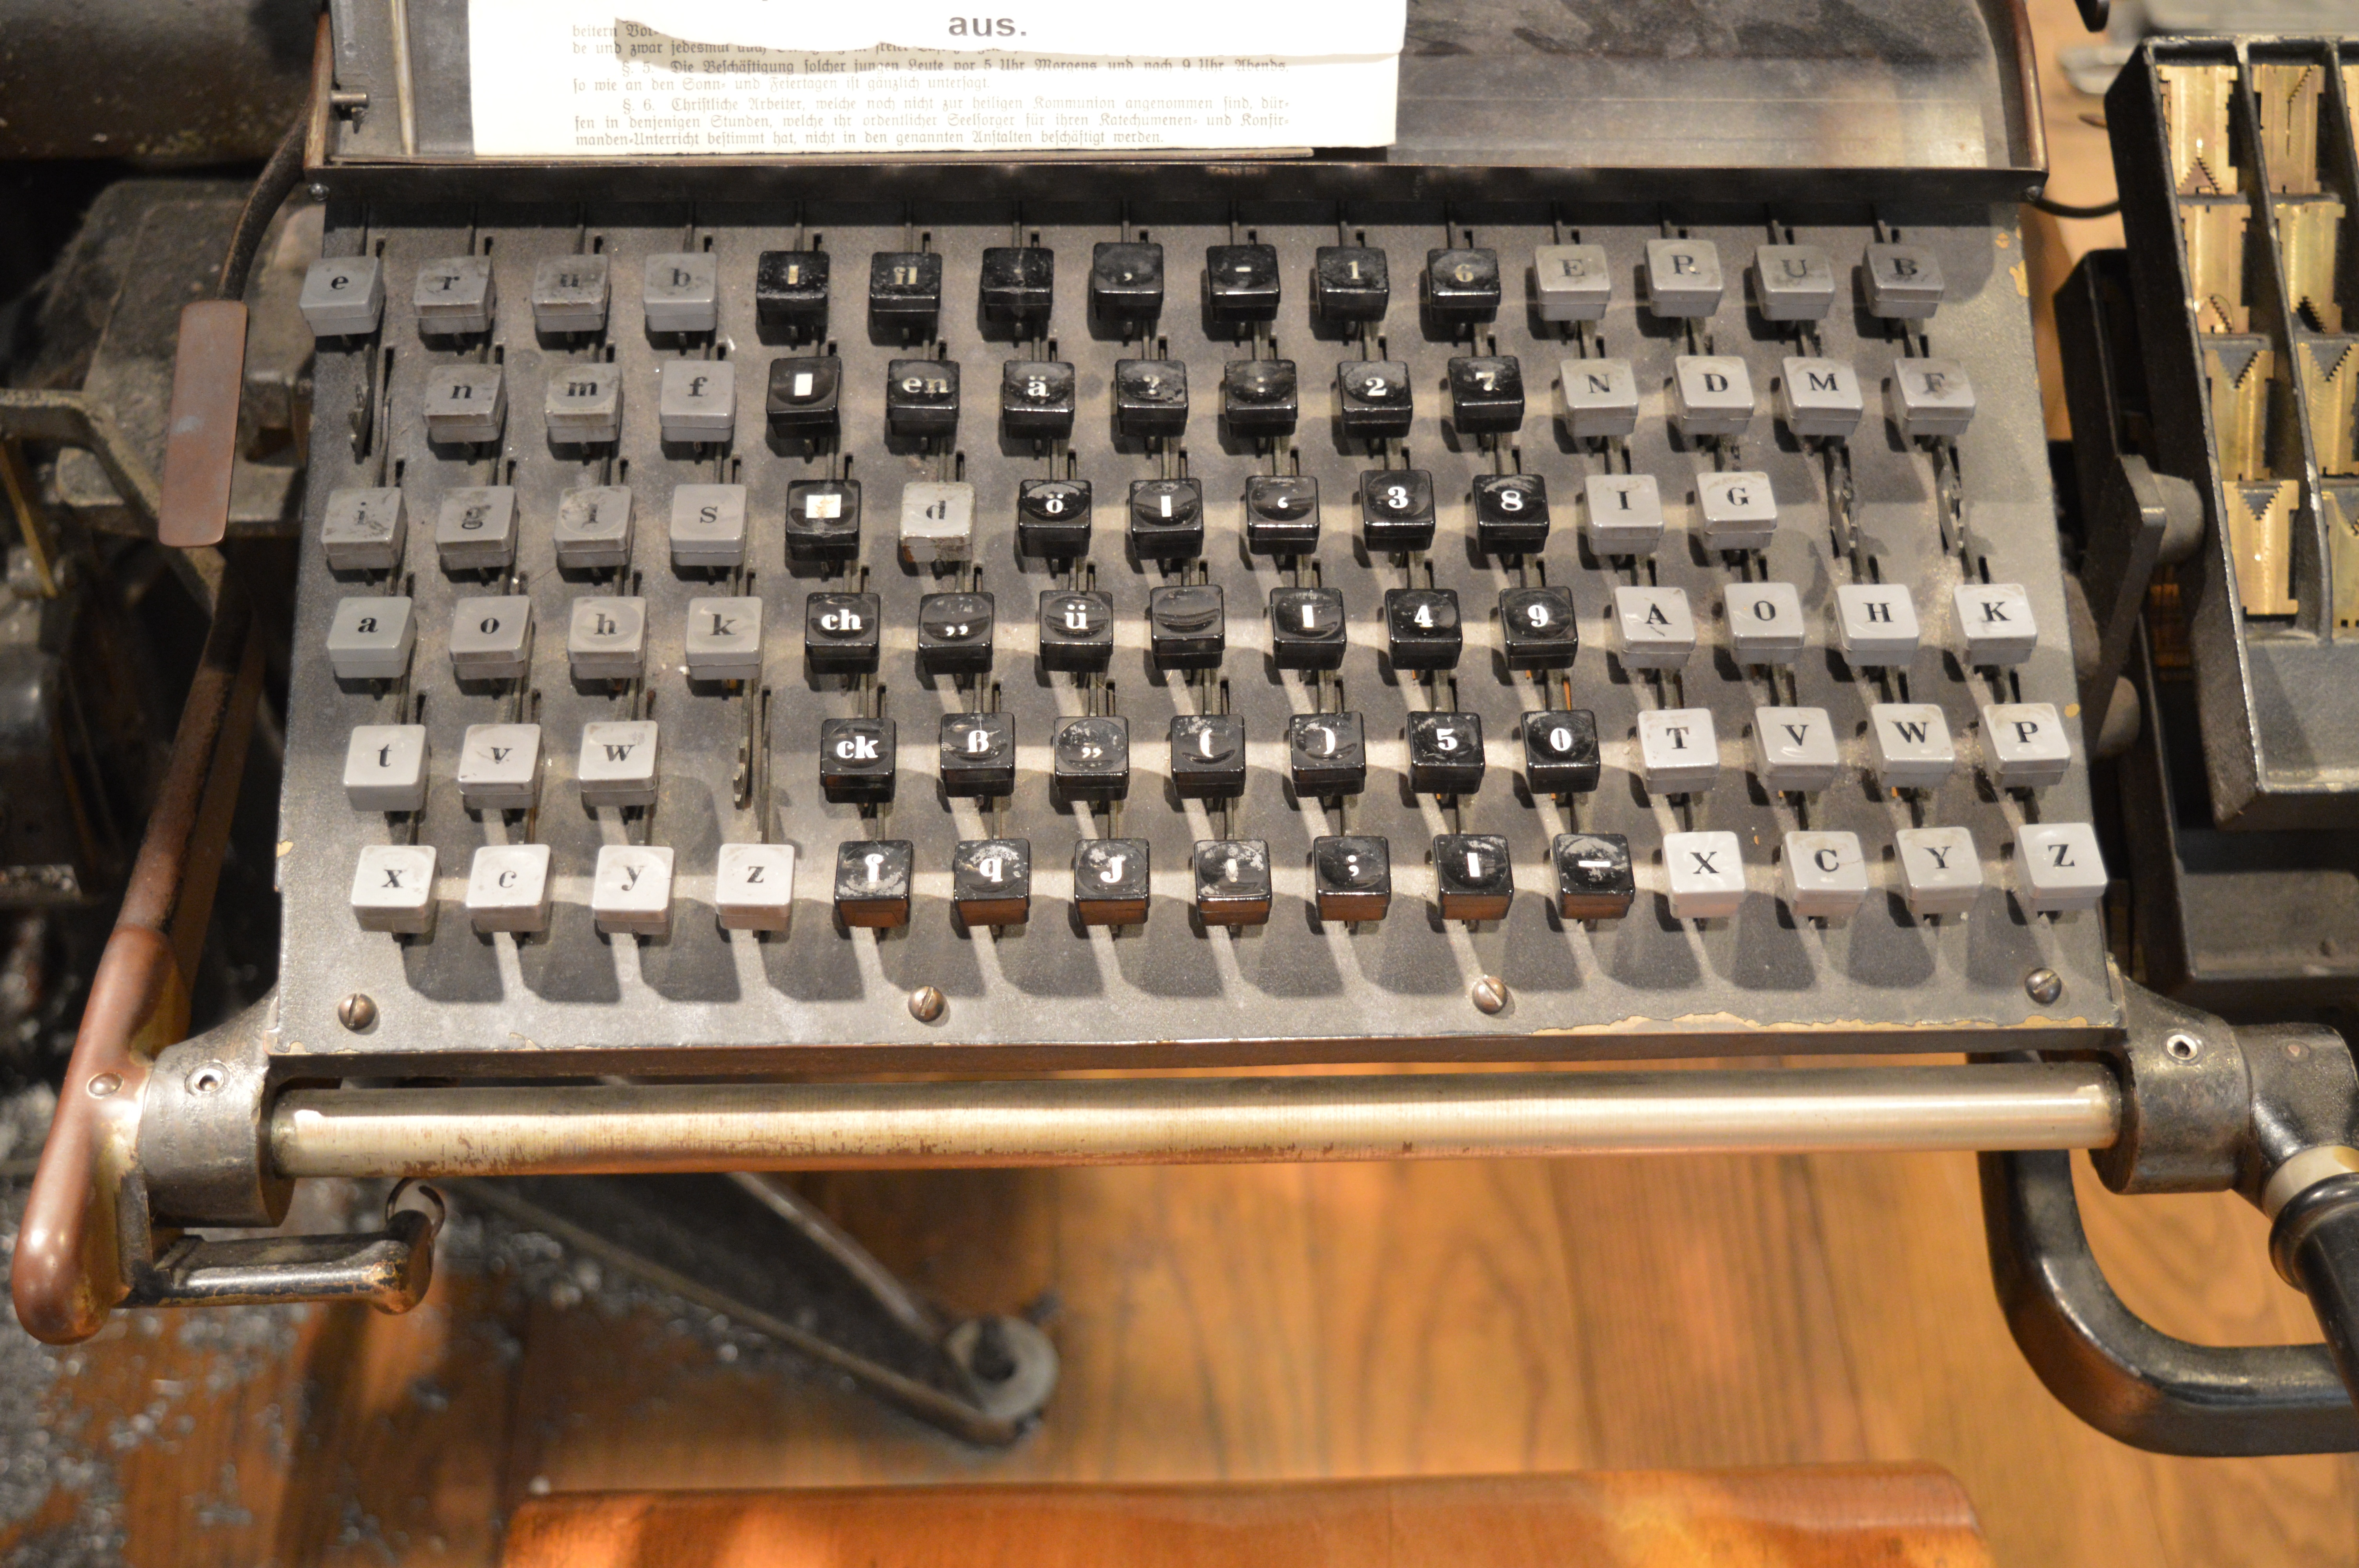
desk, keyboard, retro, typewriter, office, machine, furniture, ribbon, old typewriter, tap, keys, letters, journalism, leave, secretary, mechanically, man made object, office equipment